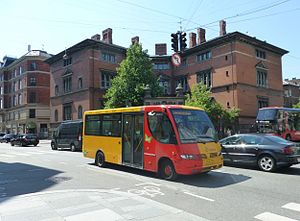
A-bus / Historie / Nye linjer og natdrift
Elbus på linje 11A på Stormgade.
A-busser er en type bybusser i København, der kører ofte og er let tilgængelige i kraft af mange stoppesteder. De blev indført af det daværende HUR Trafik den 20. oktober 2002 i forbindelse med åbningen af den første etape af Københavns Metro. A-busserne drives i dag af trafikselskabet Movia, der har udliciteret driften til forskellige entreprenører. A-busserne er gule og kan kendes på deres røde hjørner.